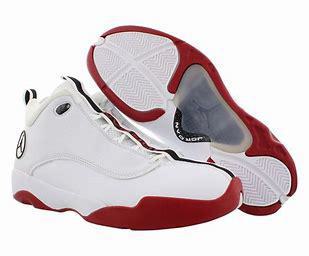
Brand: Jordan
Model: Jumpman MVP